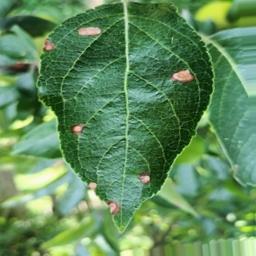
Label: Alternaria